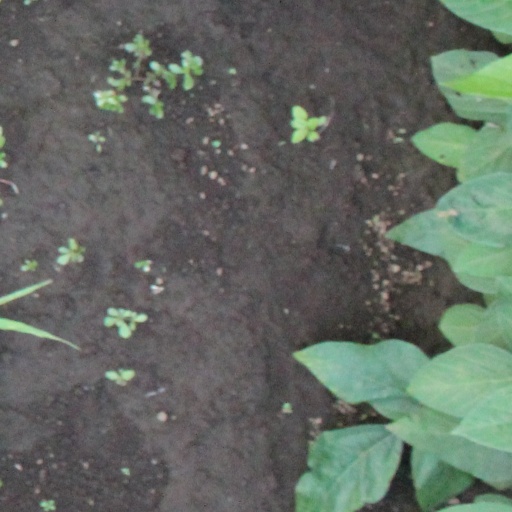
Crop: soybean